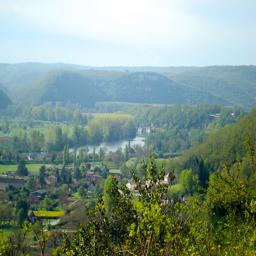
we will walk down to the valley and then up on the other side